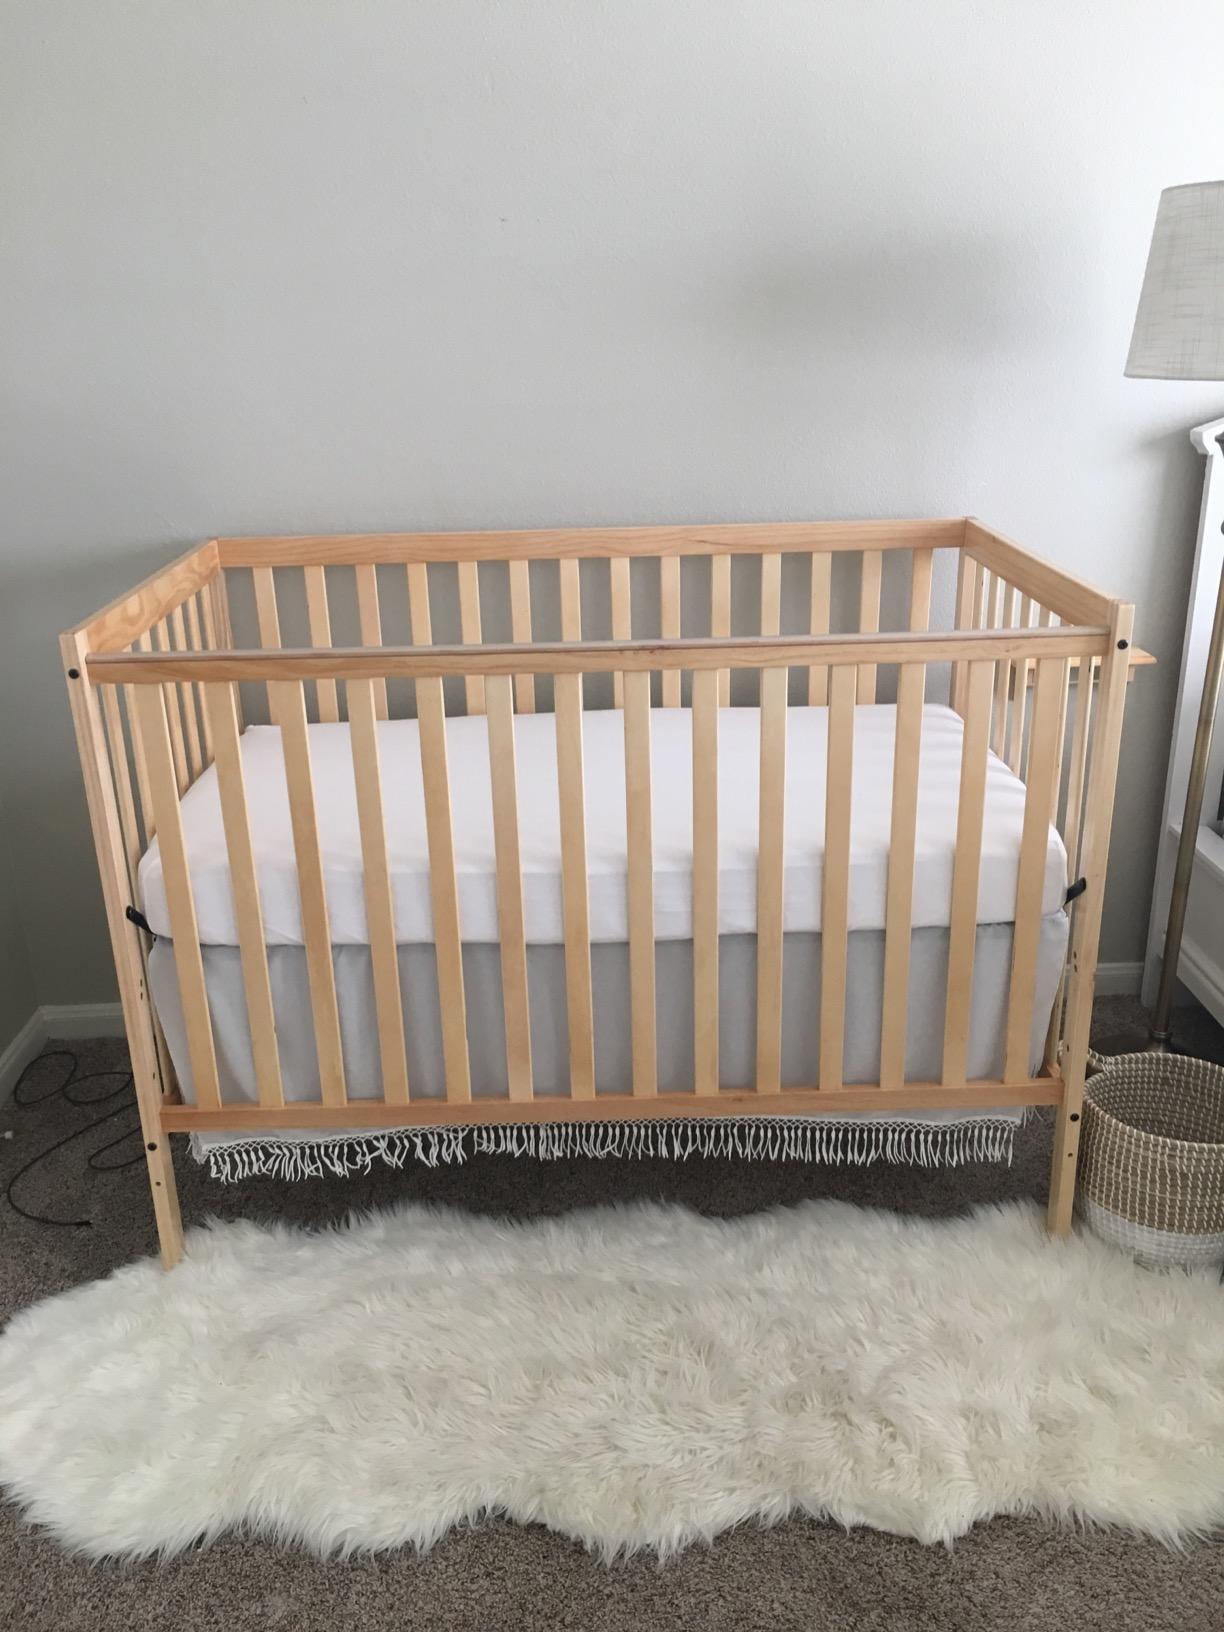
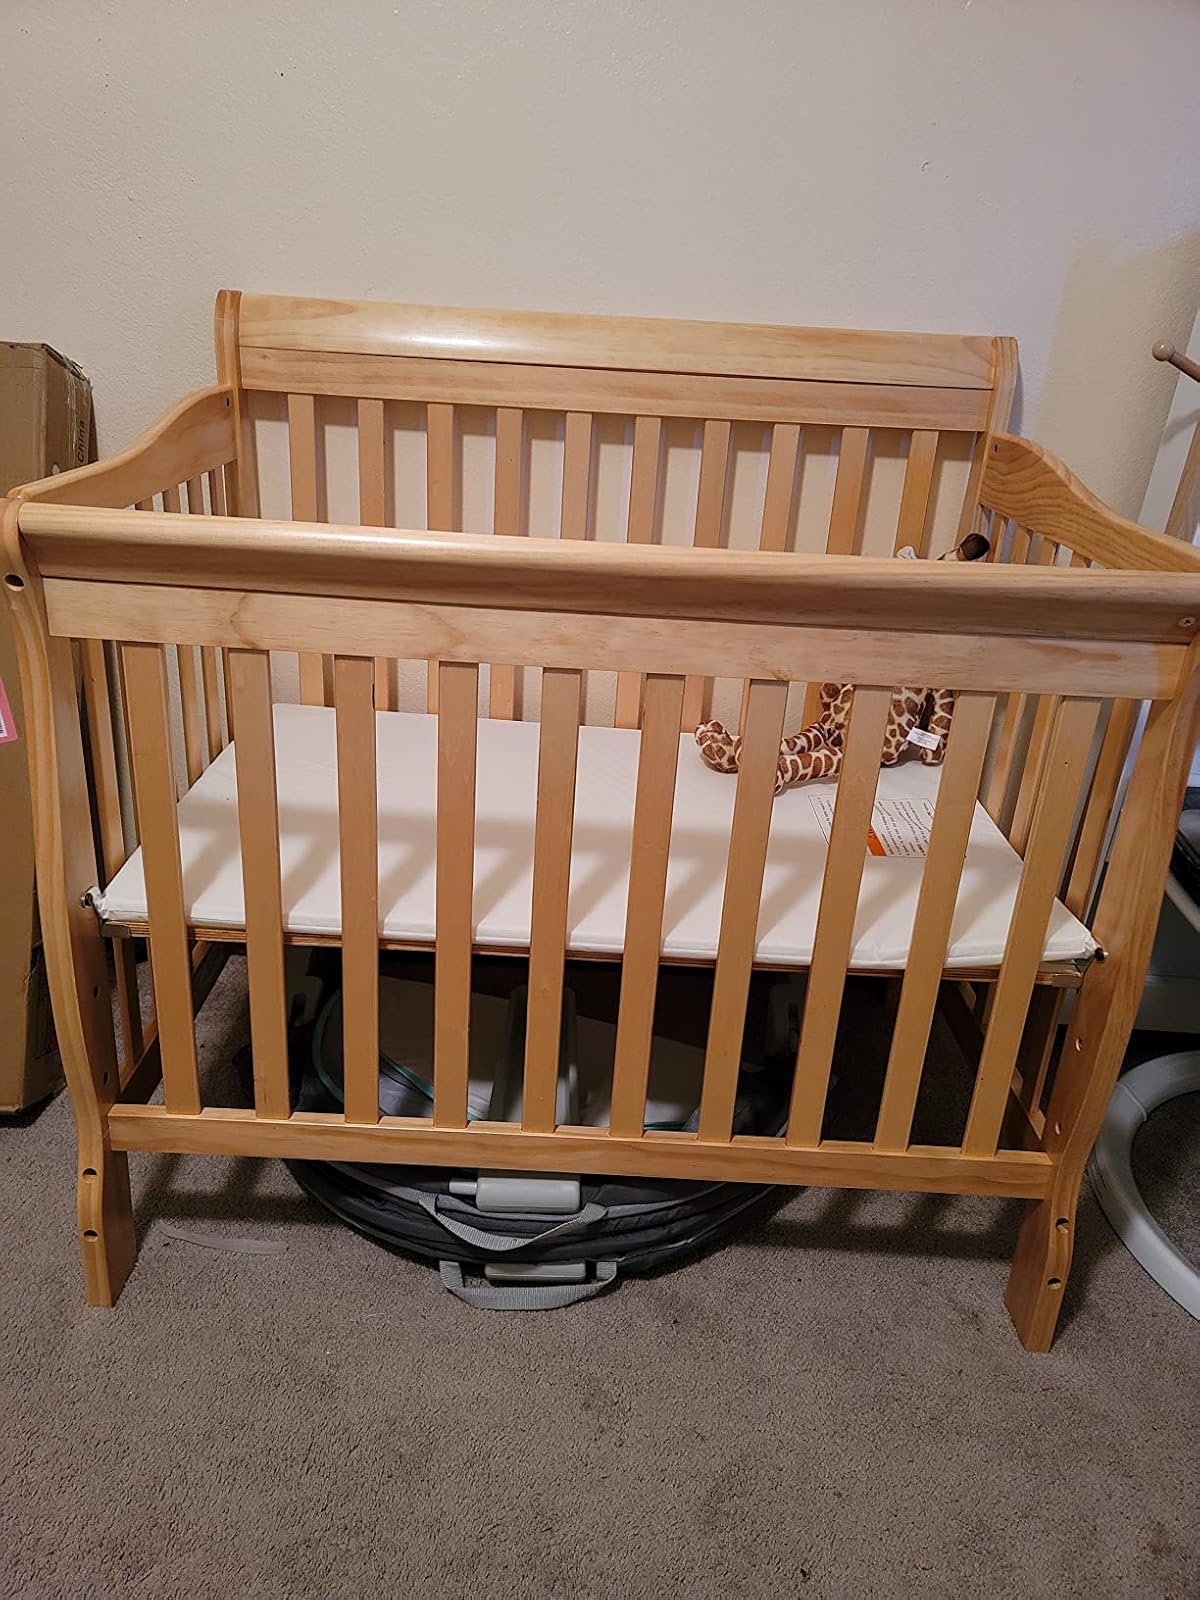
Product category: products_crib
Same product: no